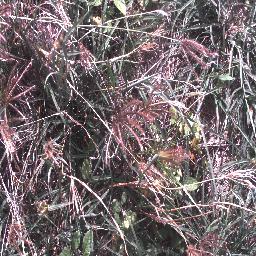
Label: negative